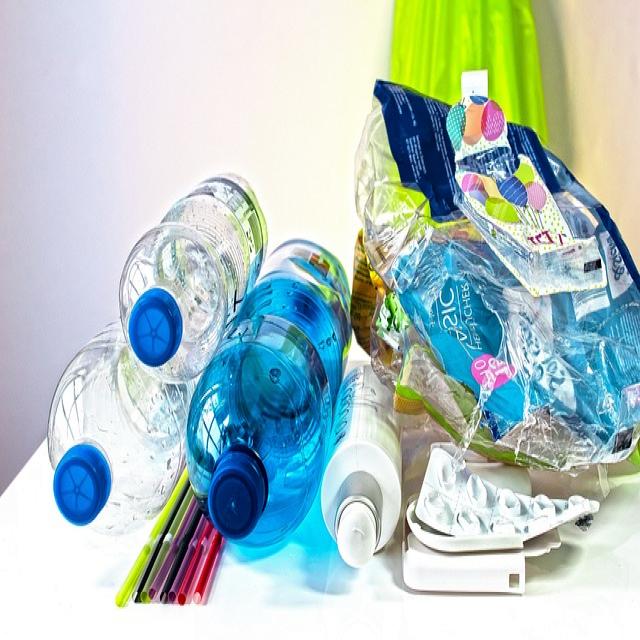
Label: Plastic